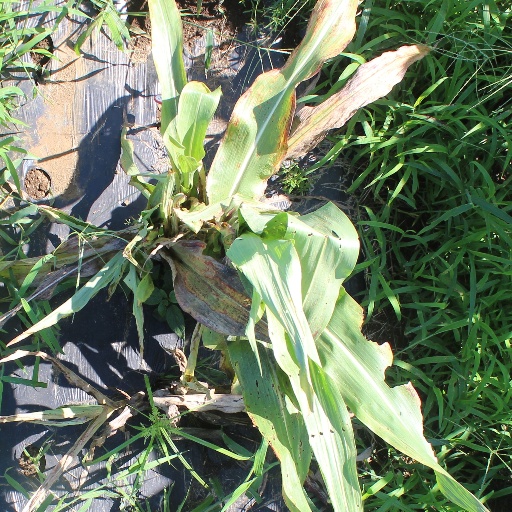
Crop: sorghum